Bree Mills

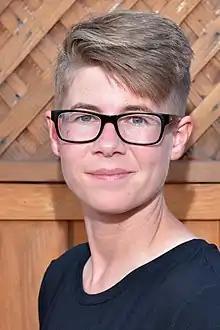
Mills at the "Perspective" movie premiere in September 2019

Bree Mills (born July 15, 1981) is an American adult film director, screenwriter and producer. Head of production company Gamma Films and Chief Creative Officer for Gamma Entertainment.